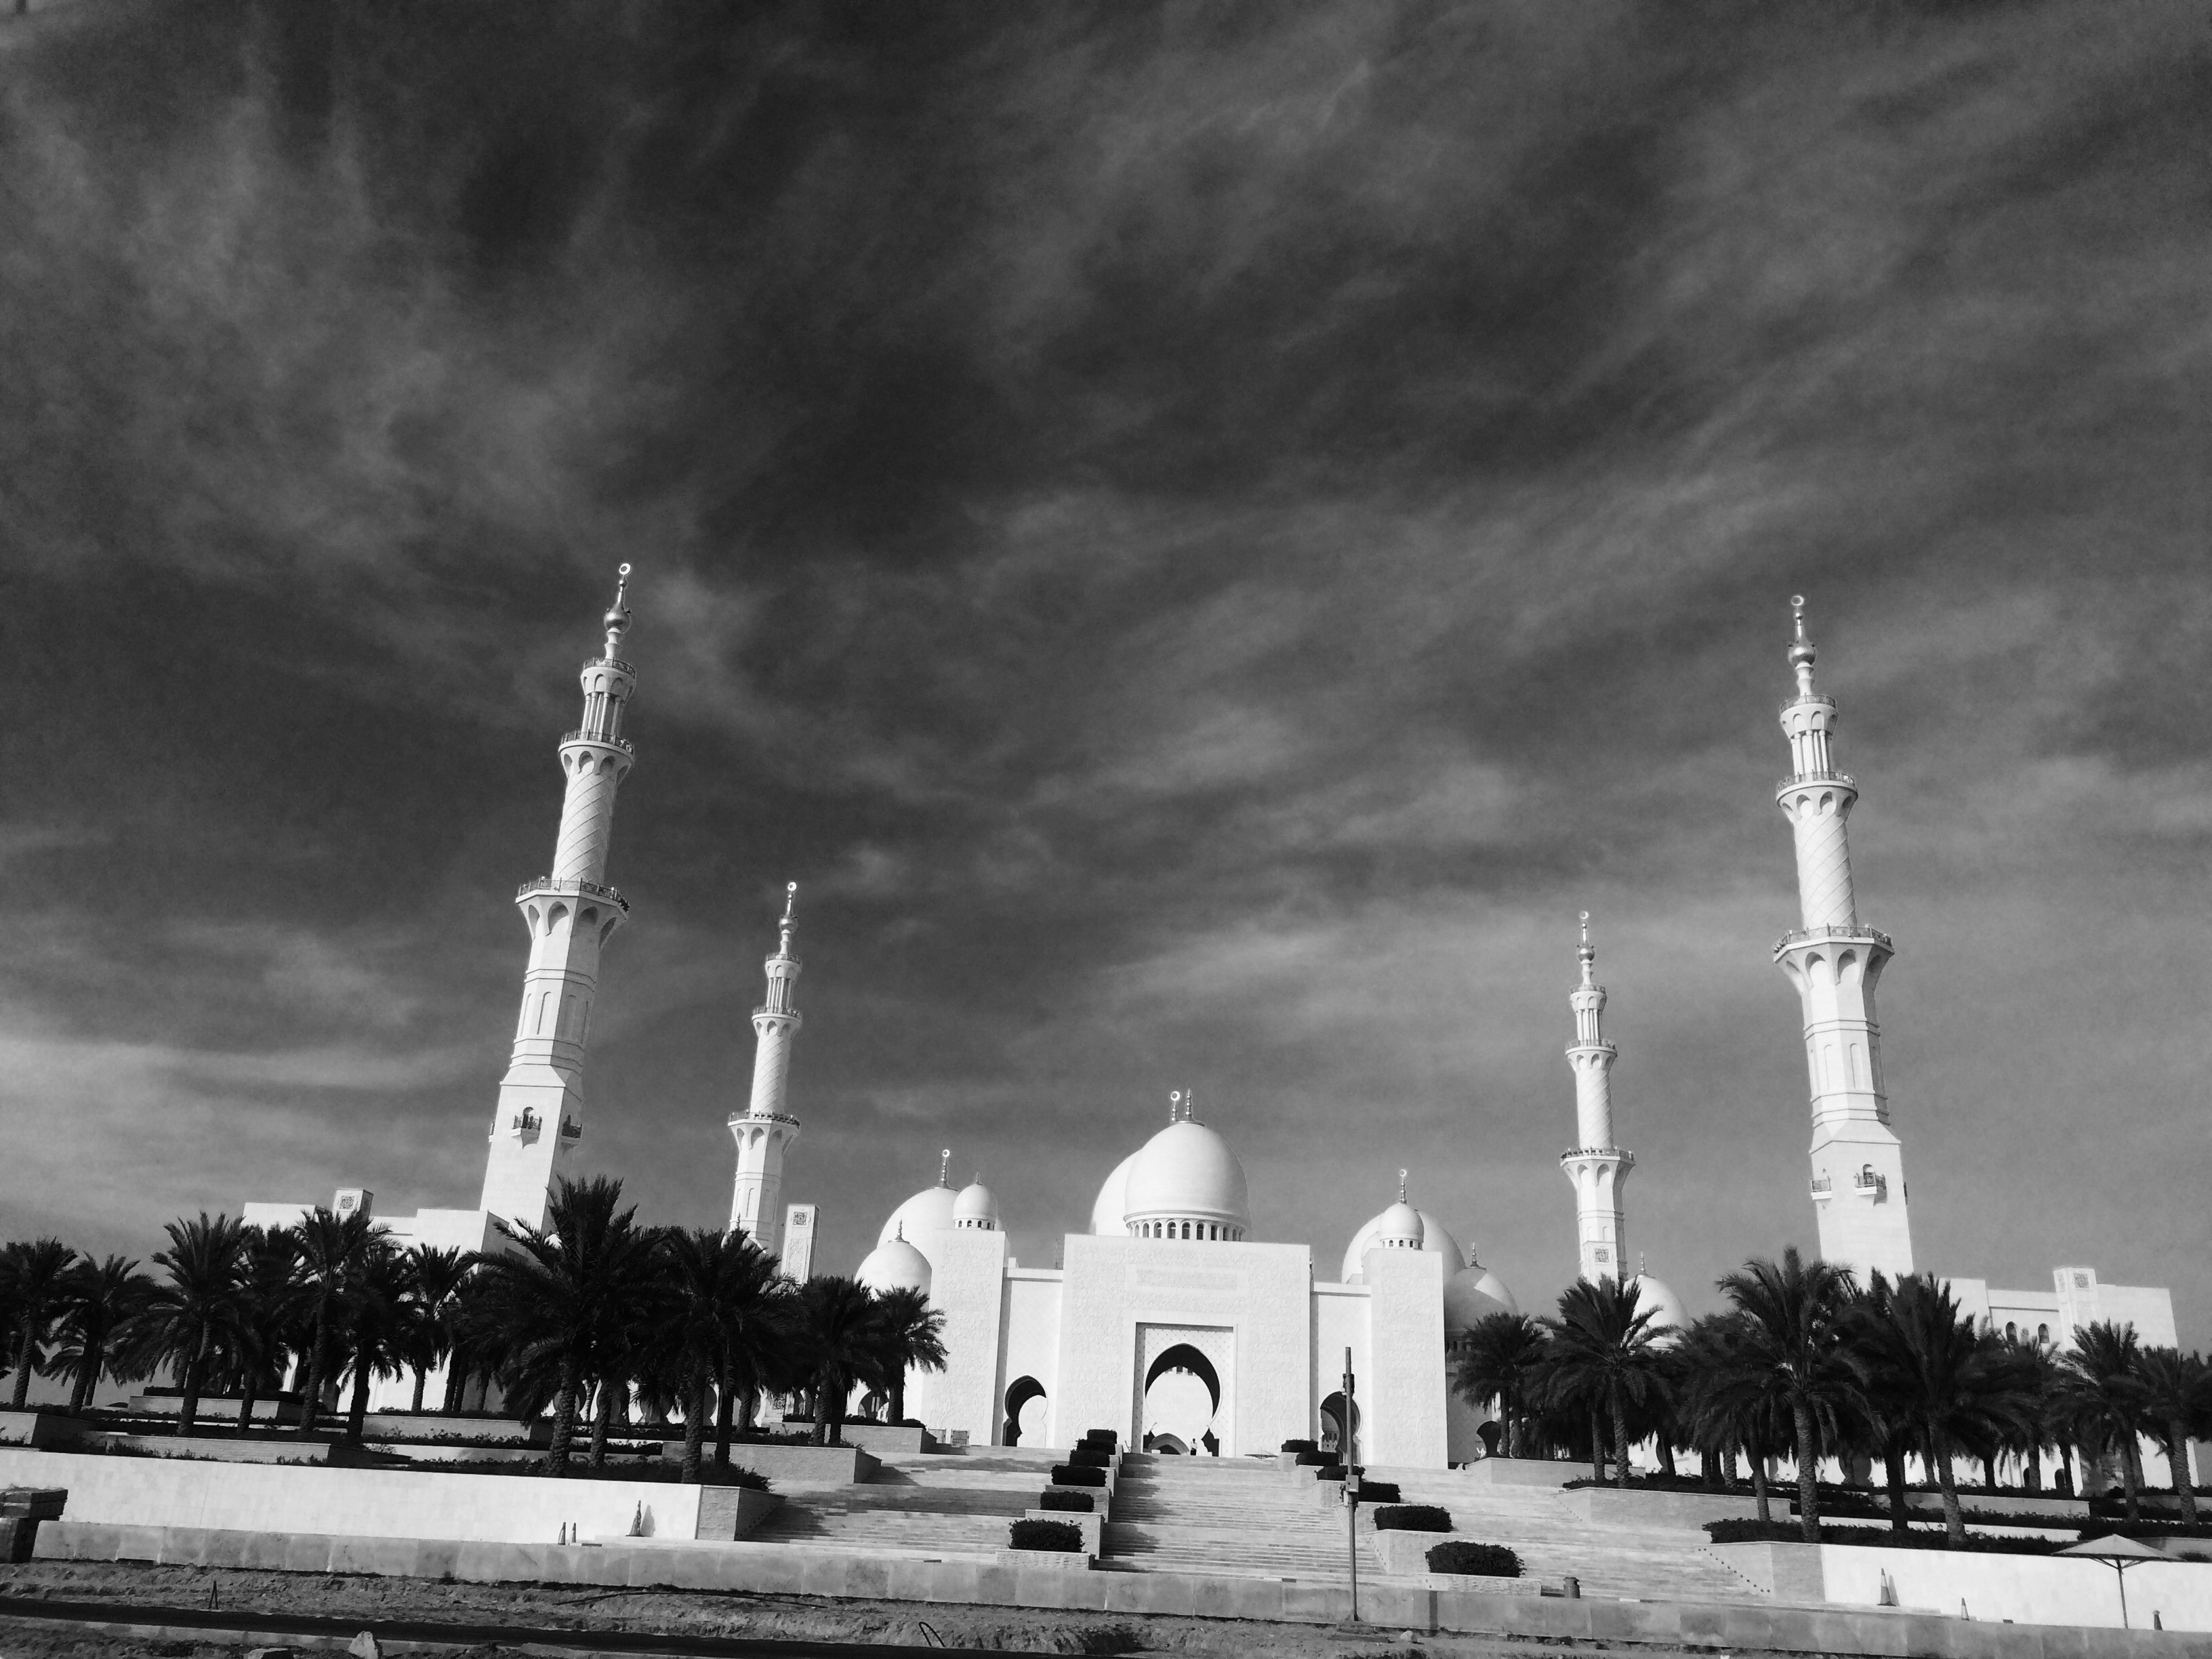
black and white, photography, monument, tower, monochrome, place of worship, spire, mosque, monochrome photography